Religion and circumcision

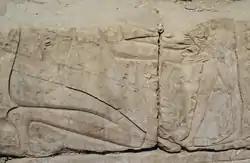
Ancient Egyptian carved scene of circumcision, from the inner northern wall of the Temple of Khonspekhrod at the Precinct of Mut, Luxor, Egypt. Eighteenth dynasty, Amenhotep III, c. 1360 BC.

Sixth Dynasty (2345–2181 ) tomb artwork in Egypt is thought to be the oldest documentary evidence of circumcision. The most ancient depiction is a bas-relief from the necropolis at Saqqara ( 2400 ) with the inscription "Hold him and do not allow him to faint". The oldest written account, by an Egyptian named Uha, in the 23rd century , describes a mass circumcision and boasts of his ability to stoically endure the pain: "When I was circumcised, together with one hundred and twenty men ... there was none thereof who hit out, there was none thereof who was hit, and there was none thereof who scratched and there was none thereof who was scratched."